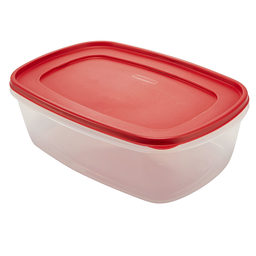
Label: plastic